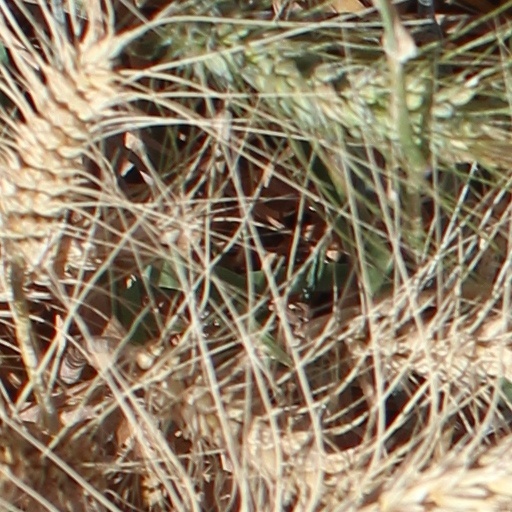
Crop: wheat